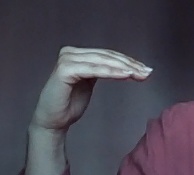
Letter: haa